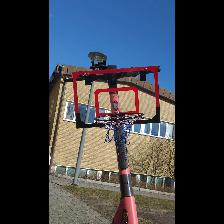
Label: NonHuman